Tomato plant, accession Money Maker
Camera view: bottom (45 deg); turntable rotation: 120 degrees
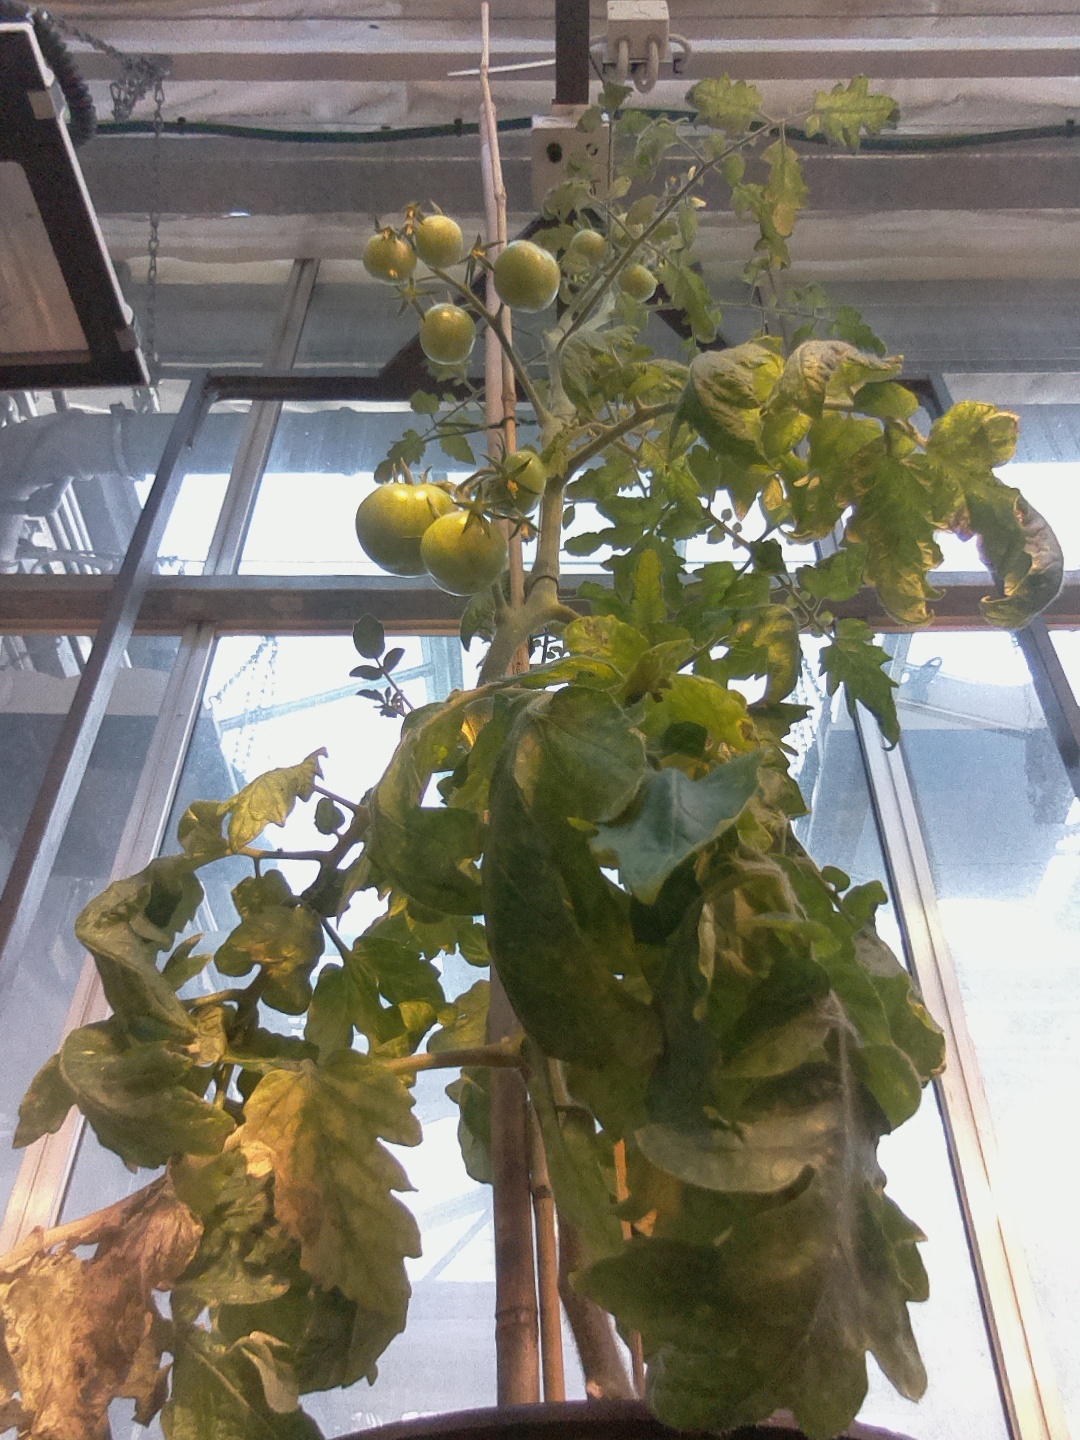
BBCH growth stage 77: 70%-80% of final fruit size